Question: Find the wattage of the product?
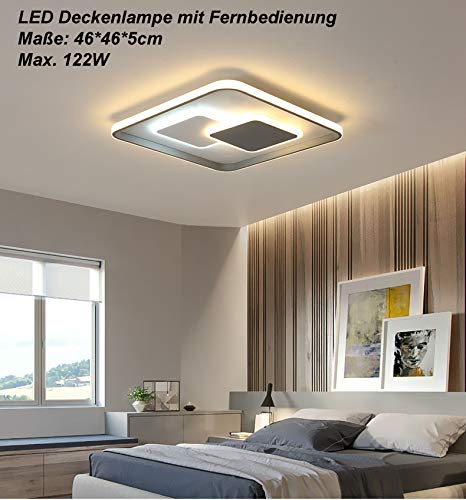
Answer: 122.0 watt